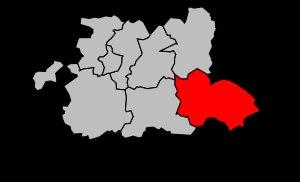
Le canton du Cateau-Cambrésis est un canton français, situé dans le département du Nord et la région Hauts-de-France.